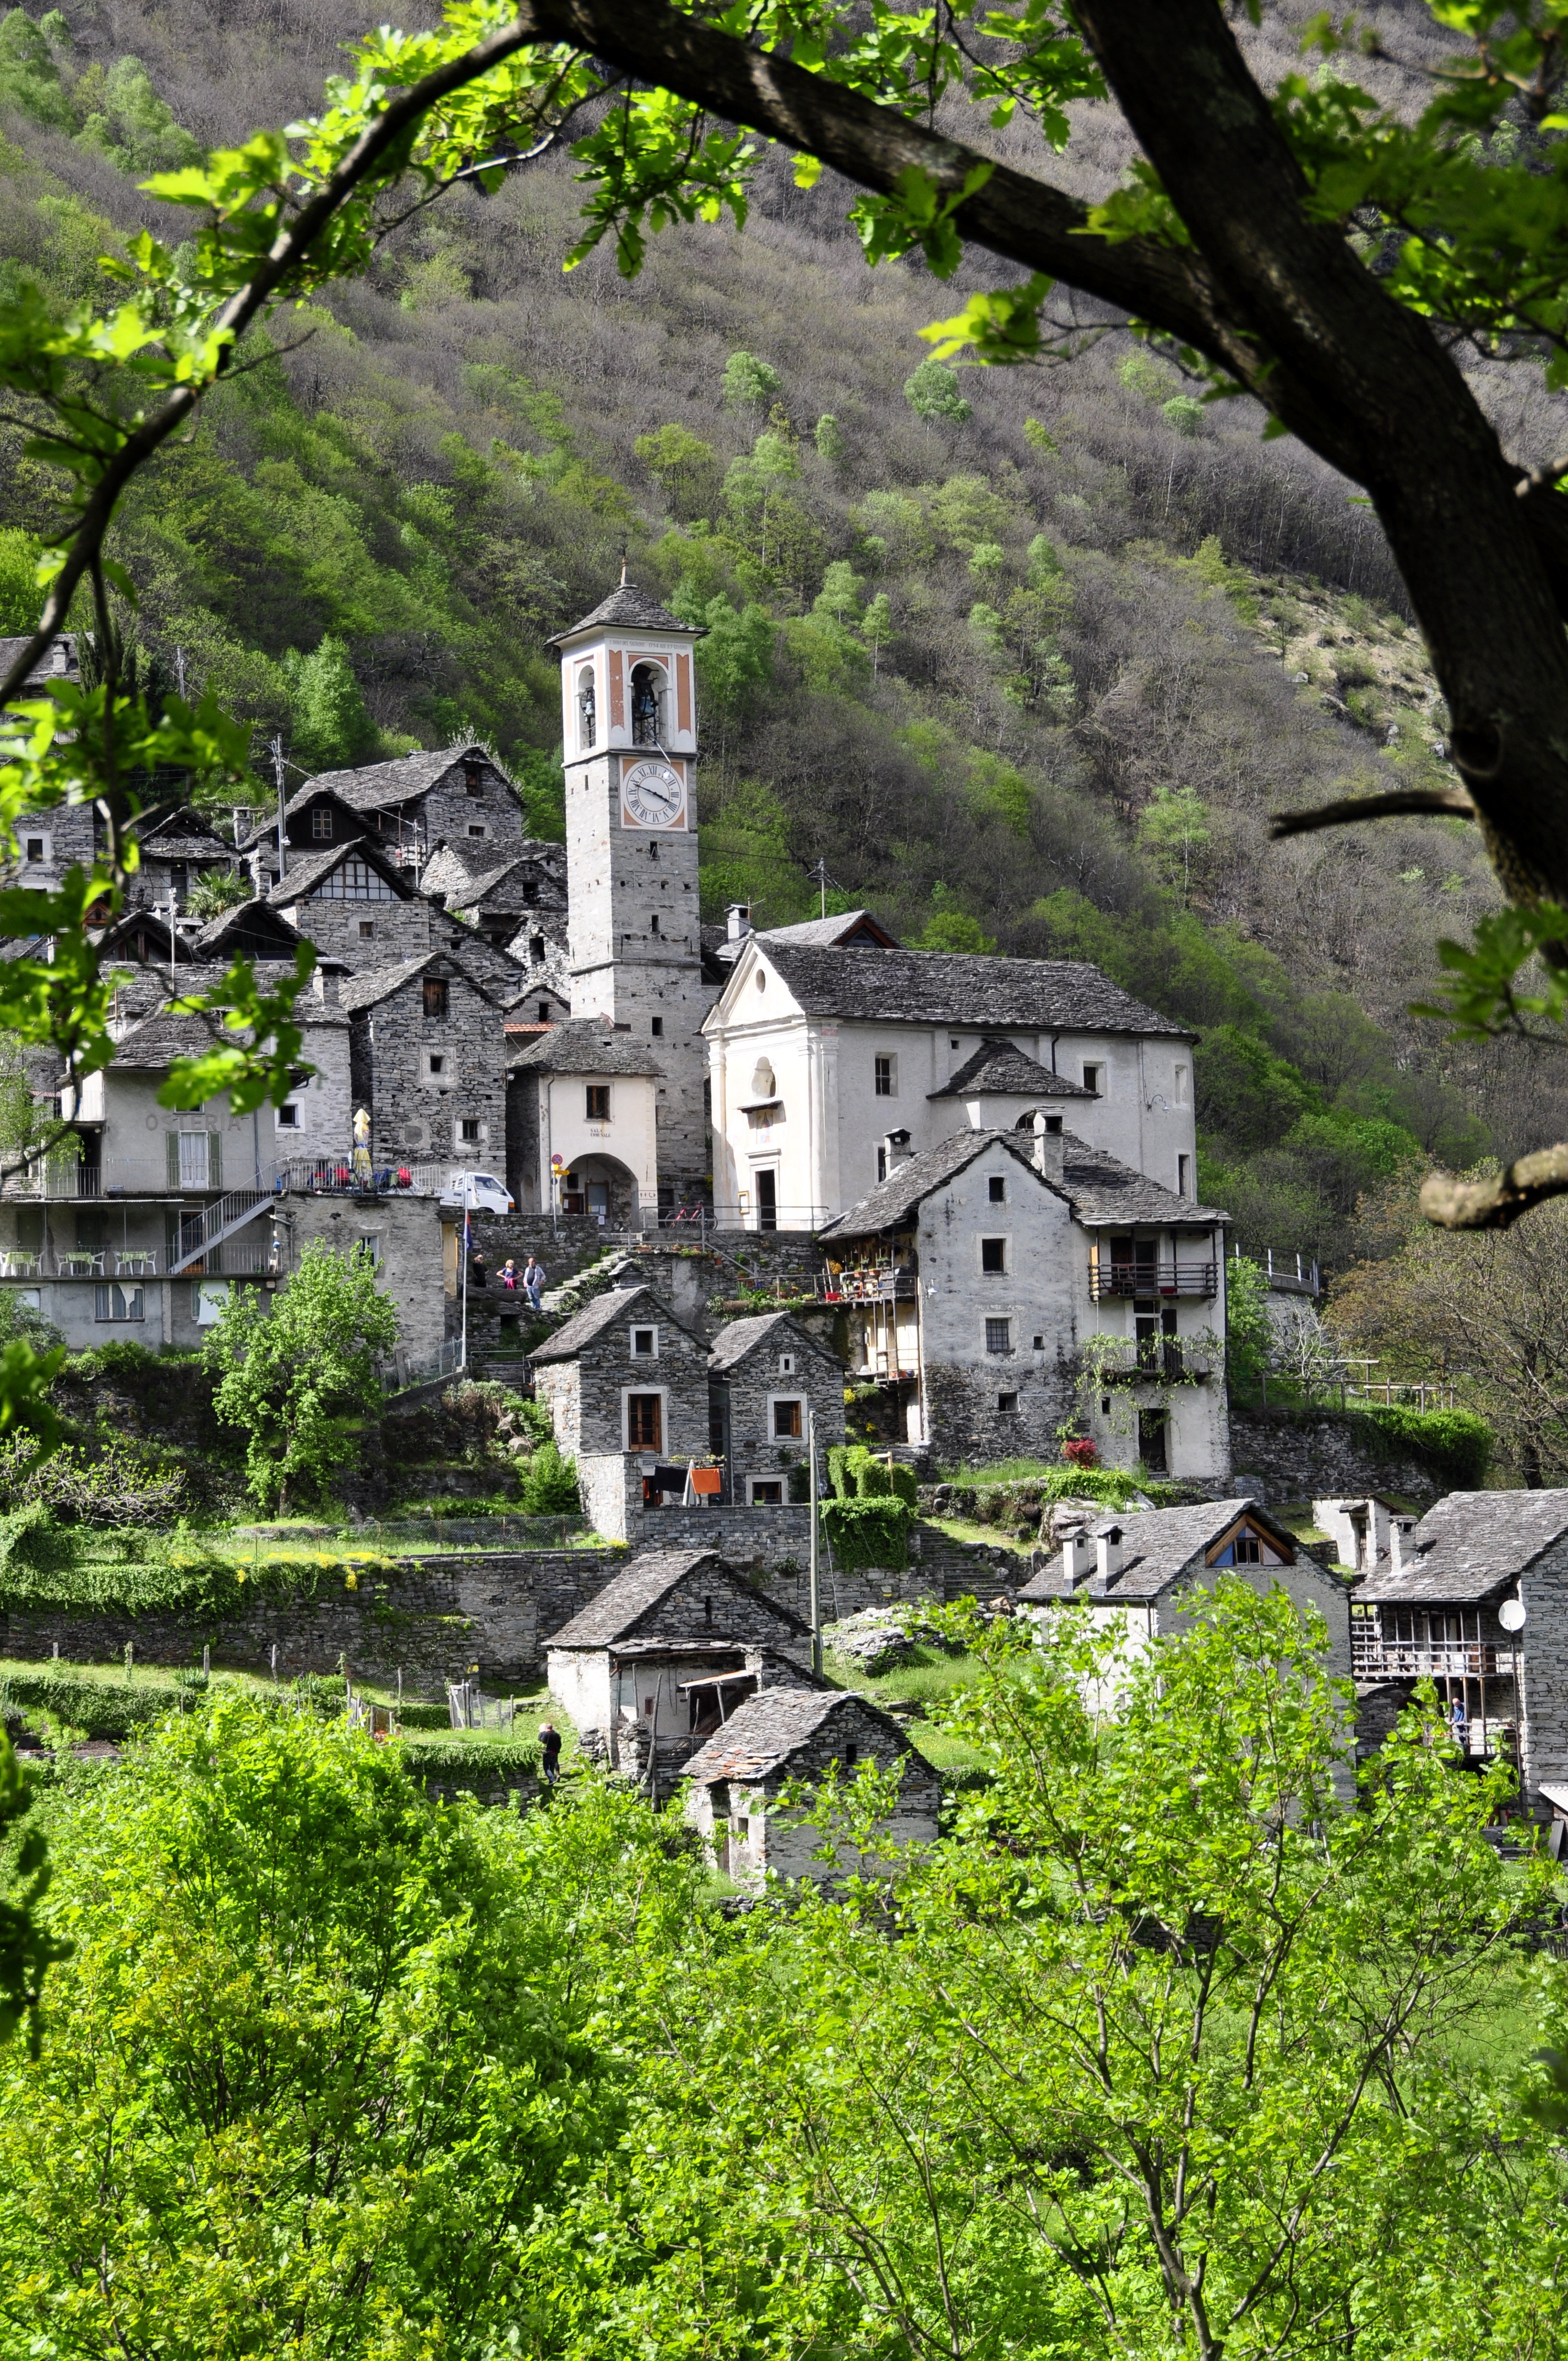
tree, plant, house, flower, town, building, chateau, village, castle, alpine, church, garden, place of worship, ruins, monastery, shrine, switzerland, estate, bergdorf, rural area, ticino, stone house, human settlement